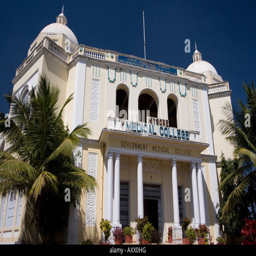
the facade one of leading institutions for medical education